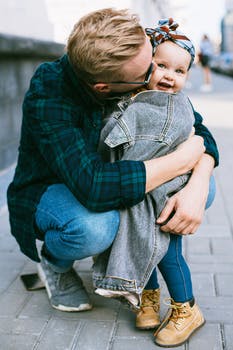
Label: No Watermark